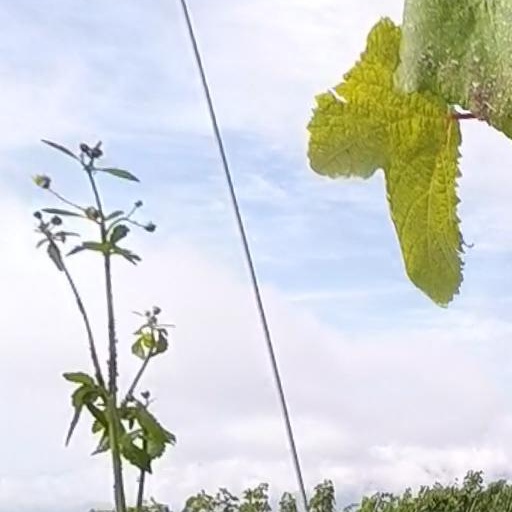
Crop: grape